Arka Gdynia (basketball)

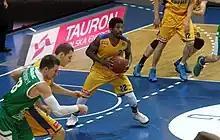
Home match with Zastal Zielona Góra in the 2013–14 PLK season

Since 2009, Arka Gdynia has played its home games at the 5,500 seat Gdynia Sports Arena.